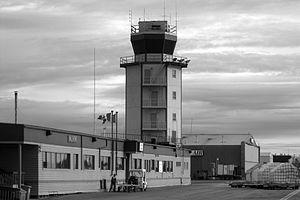
L'aéroport d’Inuvik-Mike Zubko est un aéroport situé dans les Territoires du Nord-Ouest, au Canada.